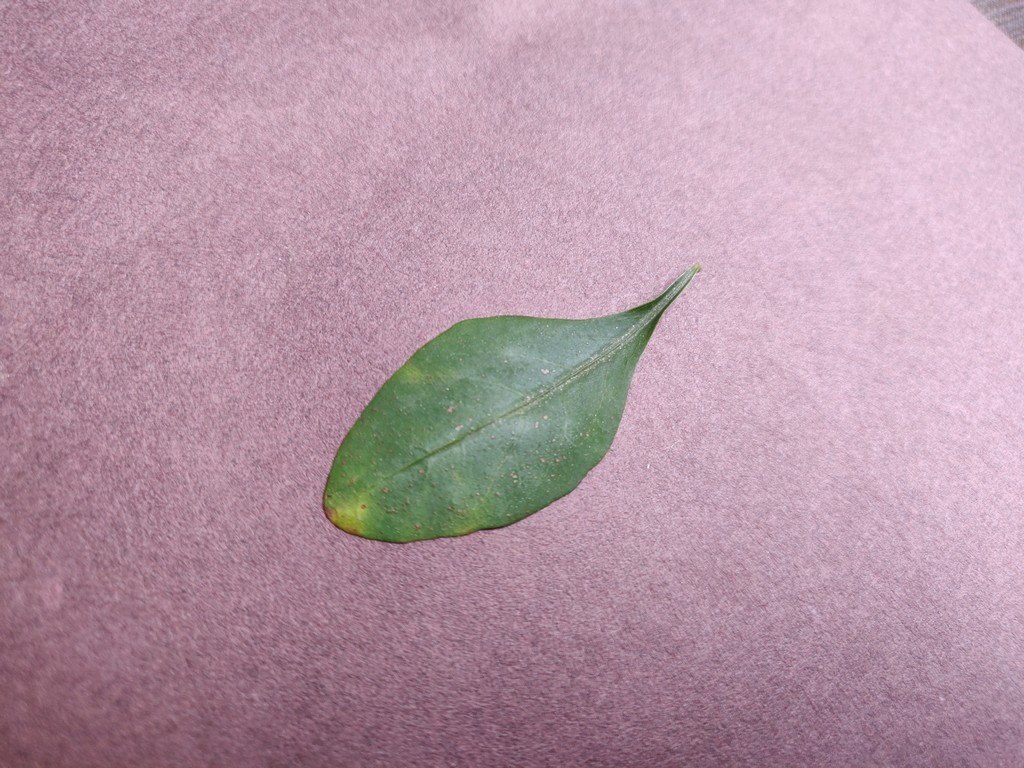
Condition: Unhealthy
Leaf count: single
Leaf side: front